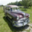
Label: automobile